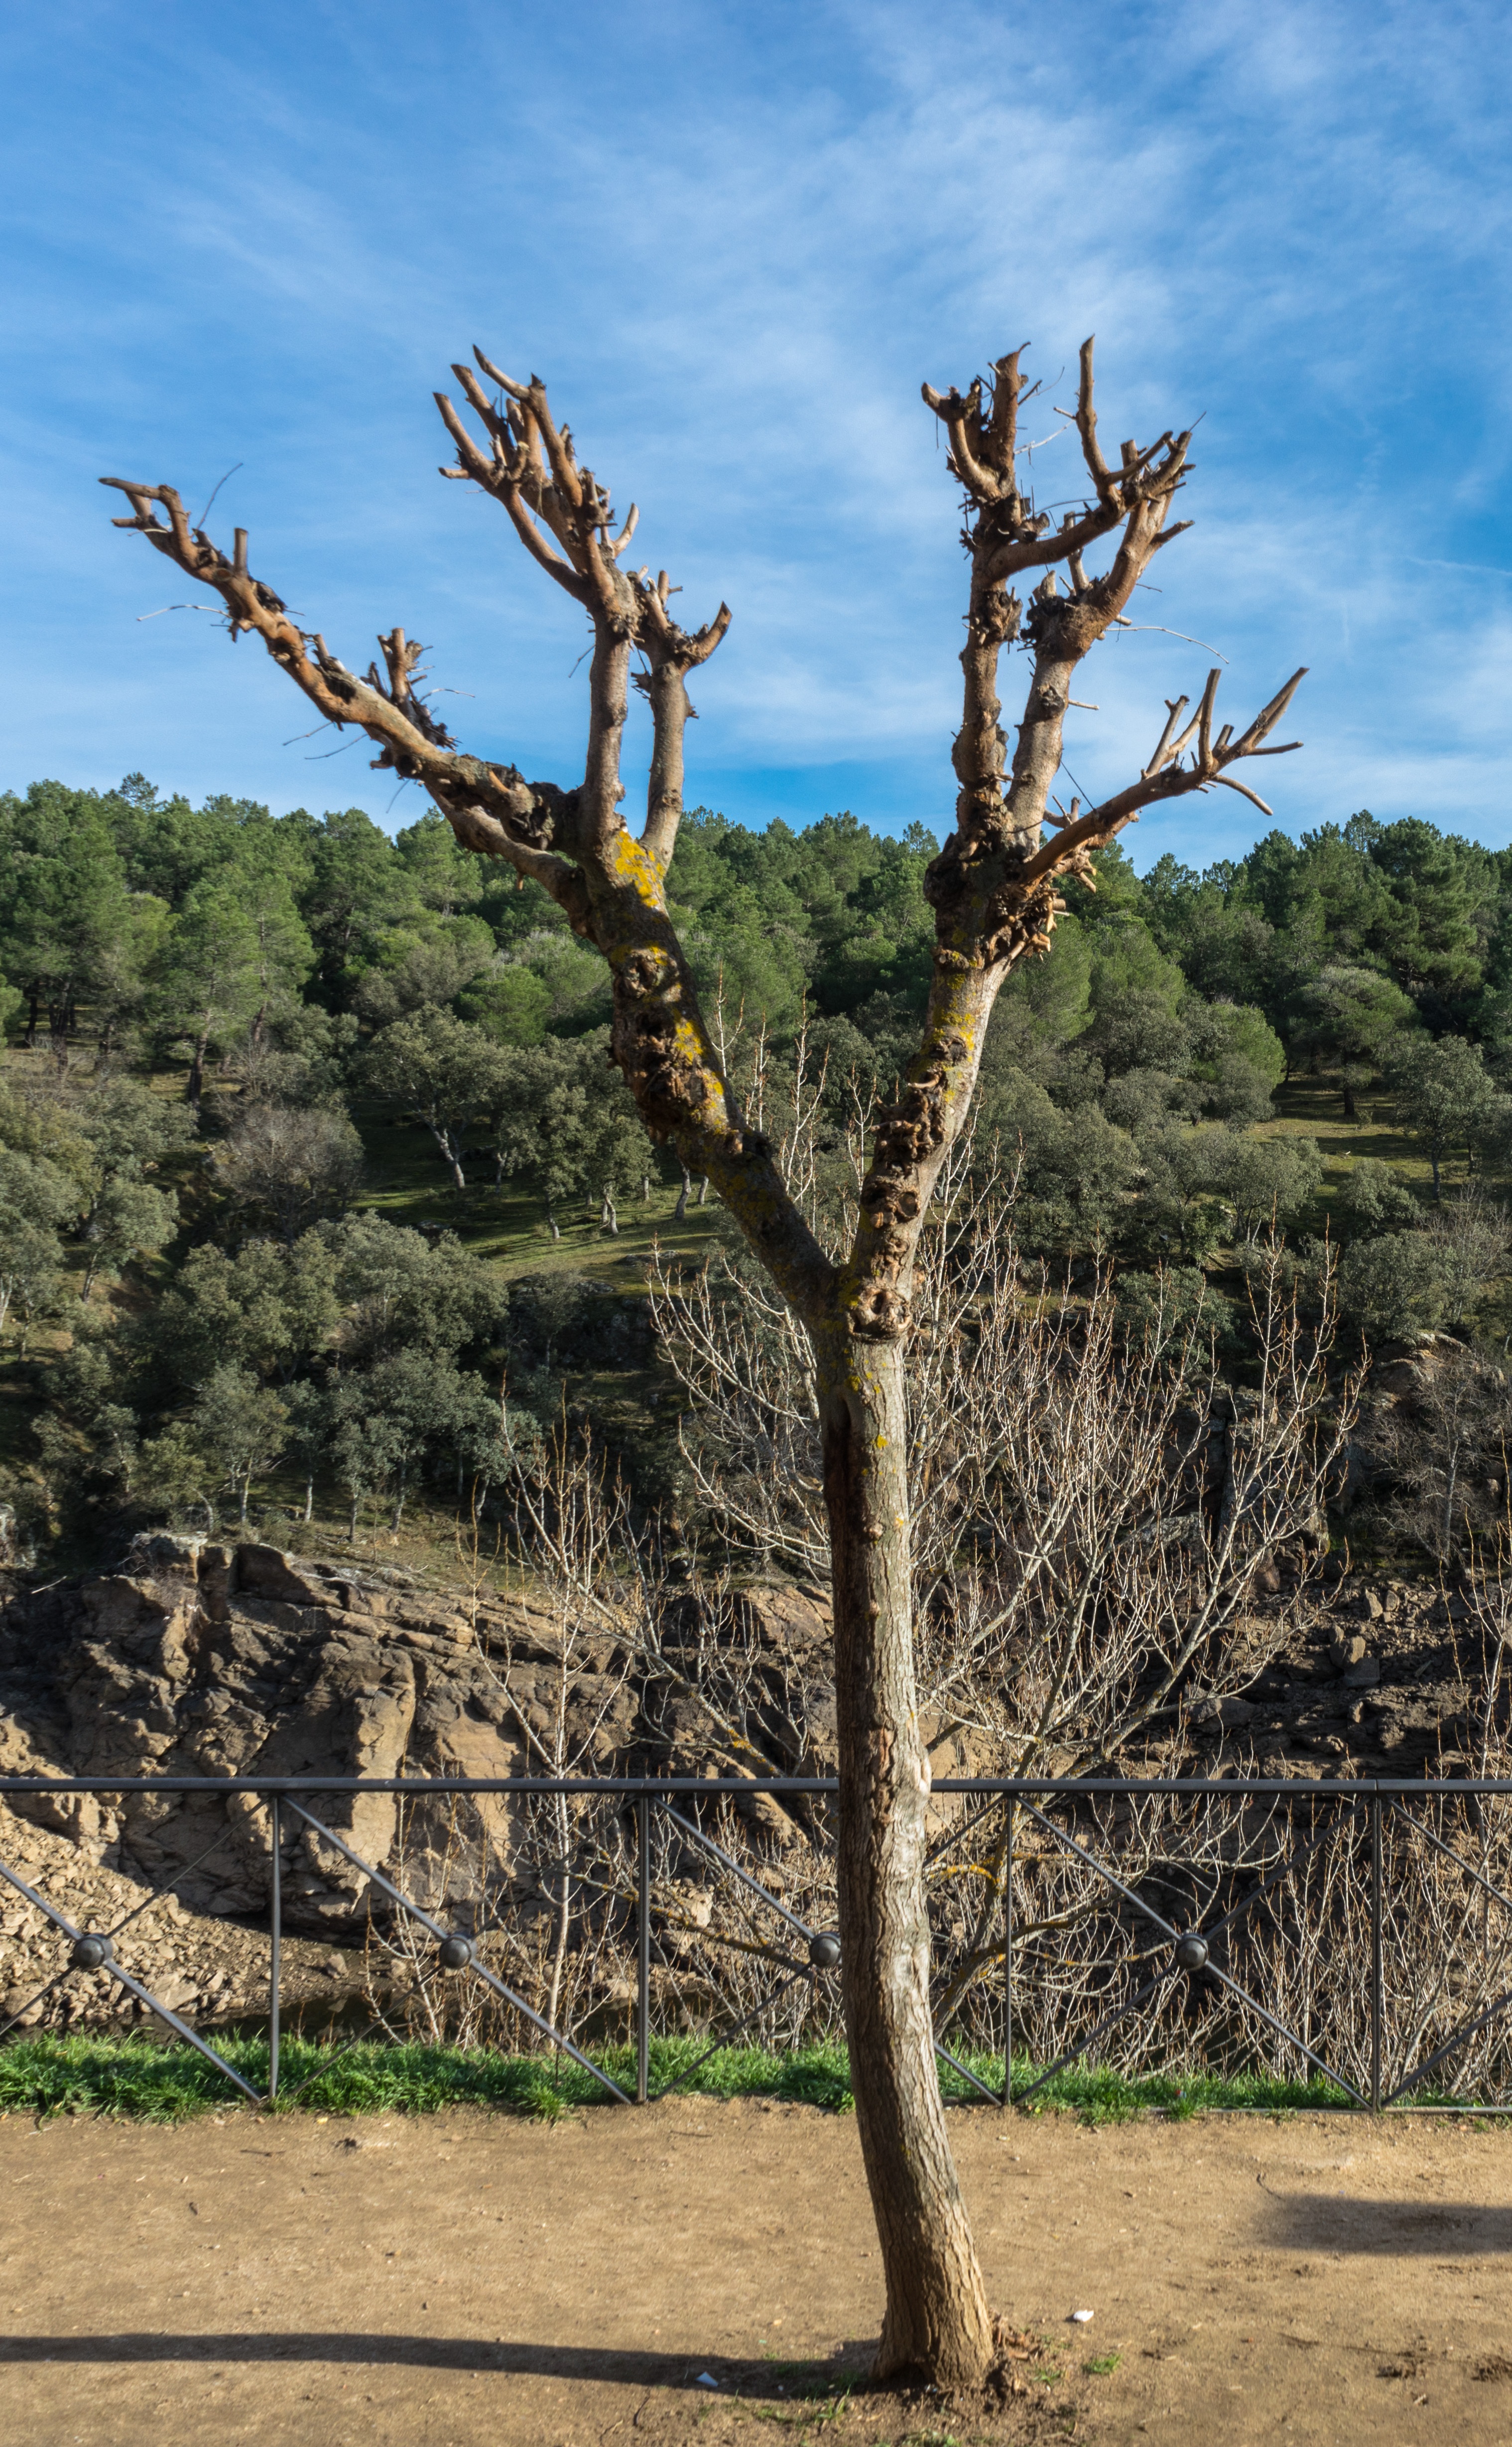
landscape, tree, nature, forest, mountain, plant, sky, flower, peaceful, soil, botany, flora, savanna, clouds, mount, soledad, ecological, flowering plant, woody plant, land plant, arecales